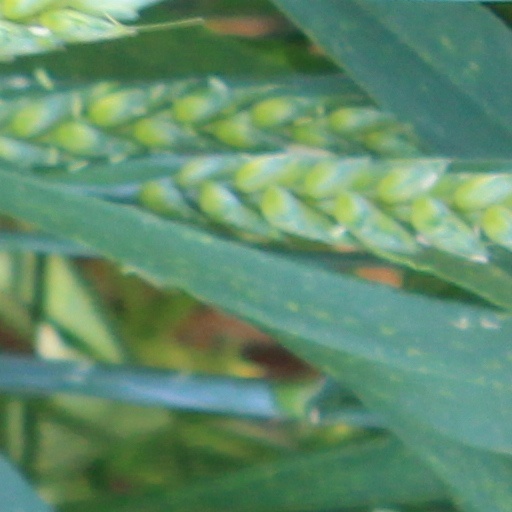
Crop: wheat